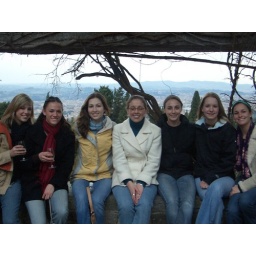
The girls in the castle window